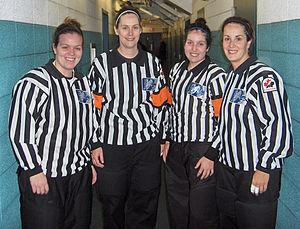
Arbitres officiels du match de hockey
Au hockey sur glace, les arbitres sont en général au nombre de trois sur la glace, on parle alors de système à trois : un arbitre principal et deux juges de lignes. Cependant, il existe également le système à deux, utilisé dans les ligues mineures, ou à quatre, utilisé dans la Ligue nationale de hockey ou les compétitions majeures de l'IIHF.